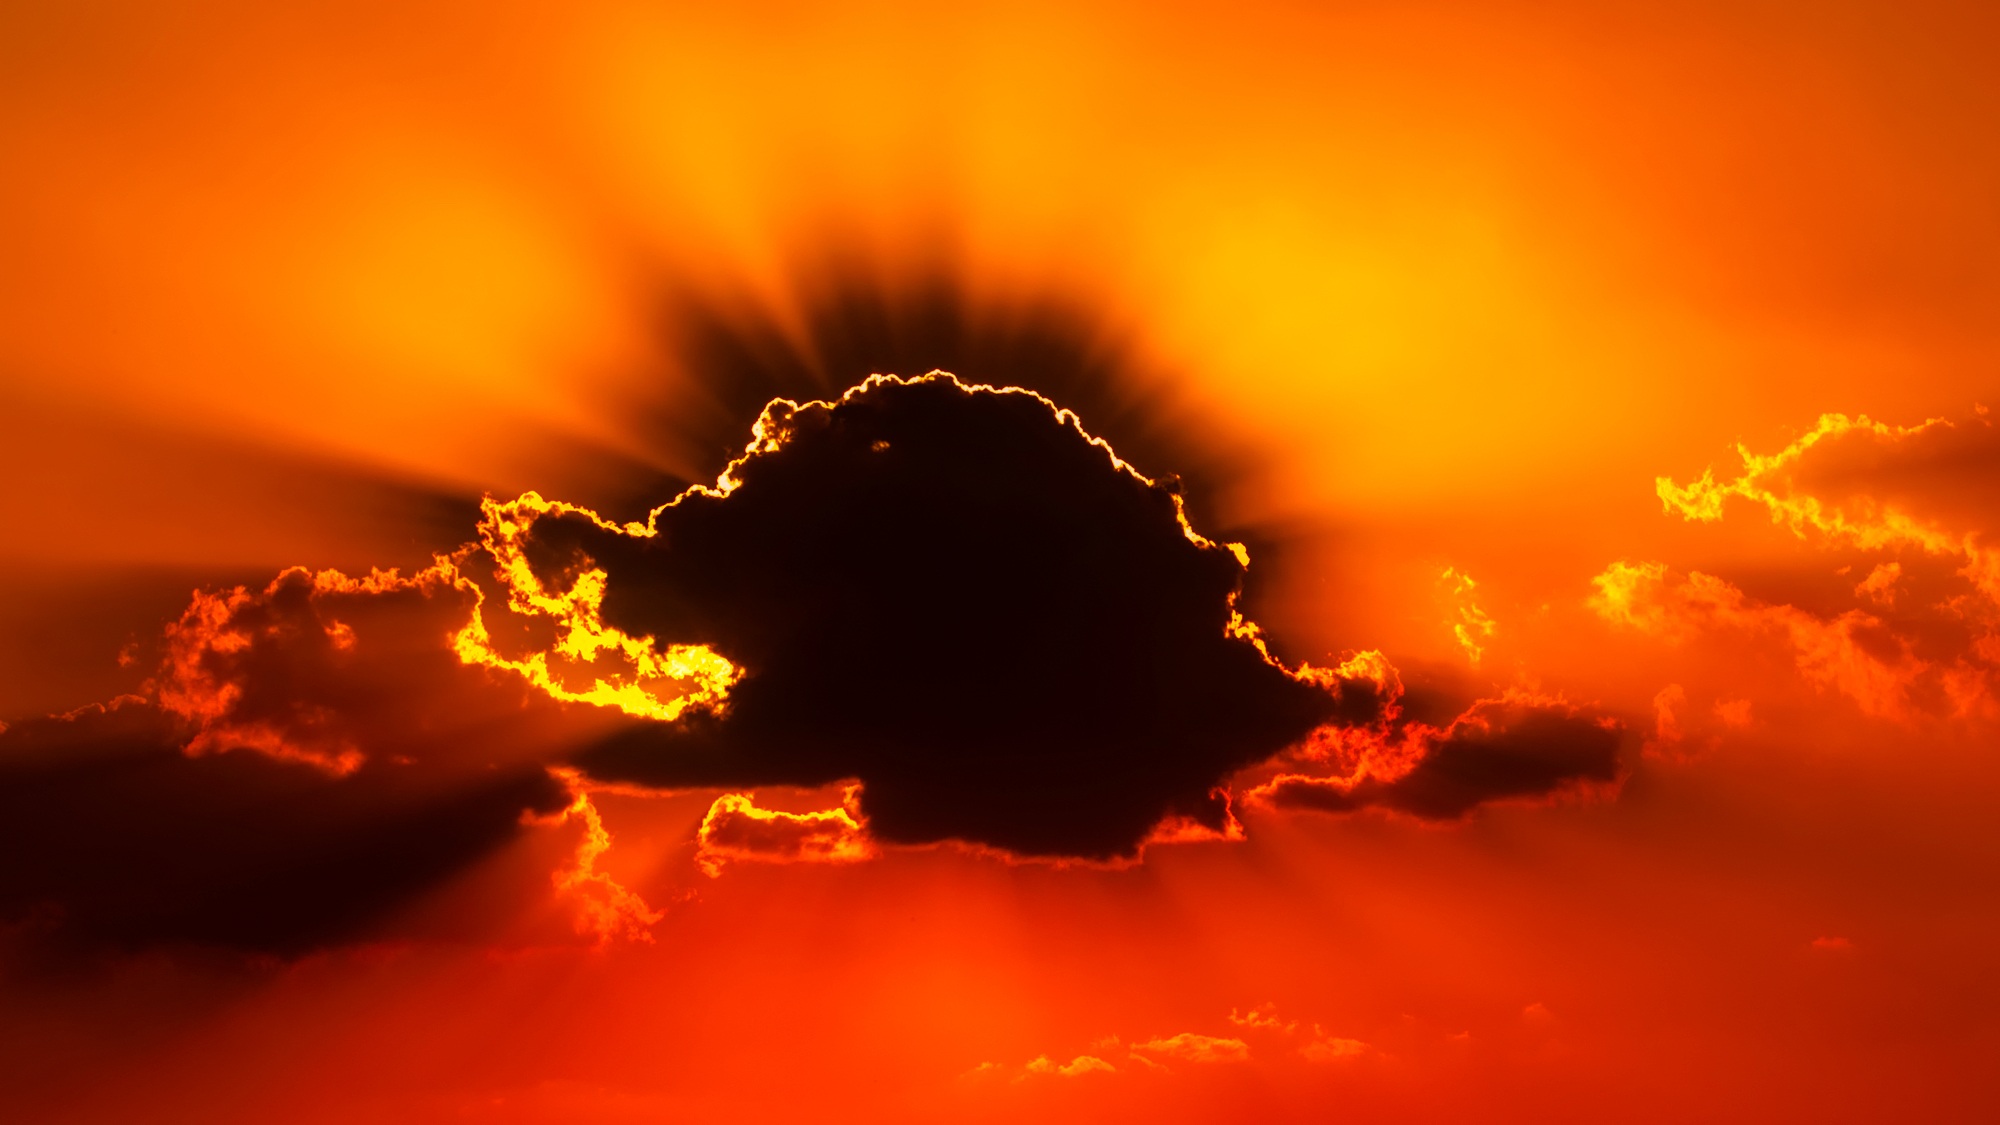
cloud, sky, sun, sunrise, sunset, sunlight, atmosphere, dusk, flame, colorful, outdoors, outside, clouds, colors, beautiful, afterglow, geological phenomenon